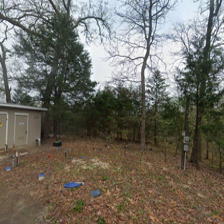
Label: streetView